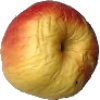
Label: Apple Red Yellow 1